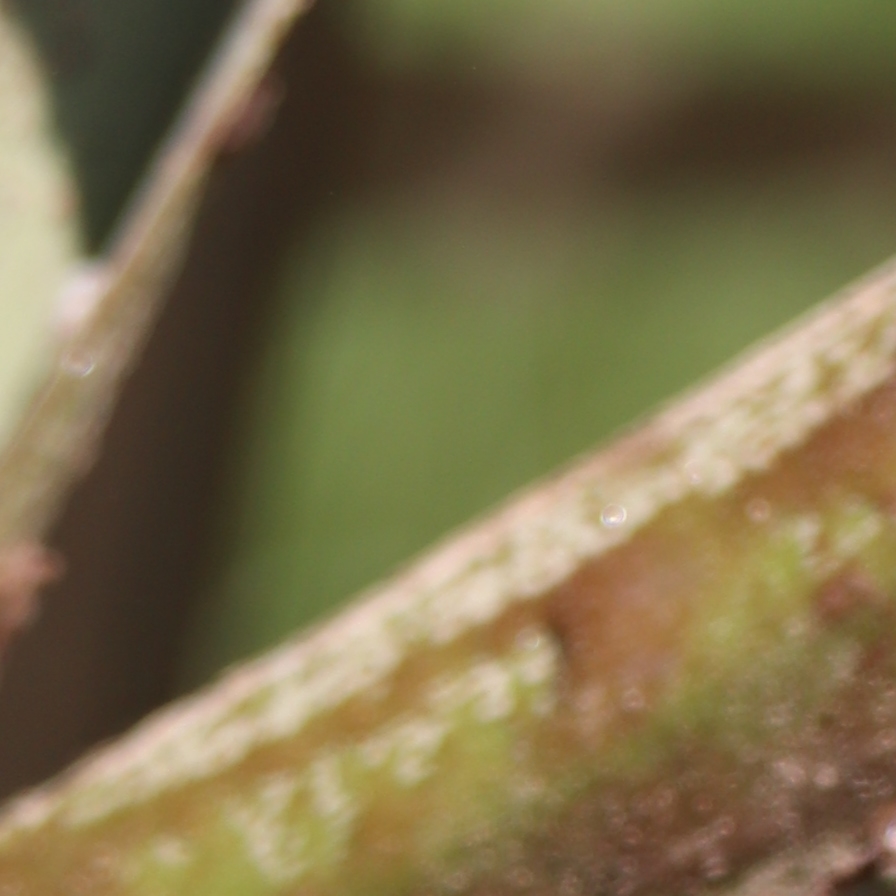
Label: Honey